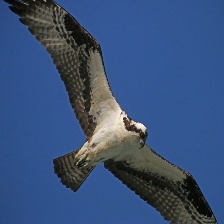
Species: OSPREY
Scientific name: PANDION HALIAETUS